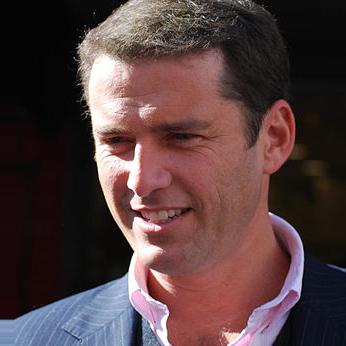
Age: 34